Peter Ghyczy

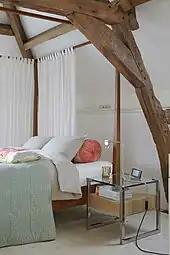
showing bedside table T53L and lamp MW17 (Bruno)

Peter Ghyczy designed numerous lamps, for example the series MegaWatt and the table lamp MW 17, a curved, balanced tabular steel Rohr; another "frameless" construction - an idea, which resembles a famous piece in design history, the "legless" "Freischwinger" presented by Mart Stam and Ludwig Mies van der Rohe in 1927. Peter Ghyczy often used cast metal parts. This methode derives from his early experiences with plastic castings.